King John (play)

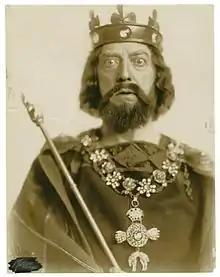
A photograph of Robert B. Mantell as King John

Hubert is reluctant to blind and kill Prince Arthur and spares him in secret. The English nobility demand Arthur's release. John agrees, but Hubert then tells him that Arthur is dead. The nobles, believing the Prince was murdered by his own uncle, defect to Louis' side. Equally upsetting, and more heartbreaking to John, is the news of his mother's death, along with that of Lady Constance. The Bastard reports that the monasteries are unhappy about John's attempt to steal their lands and gold. Hubert has a furious argument with John, during which he reveals that Arthur is still alive. John, delighted, sends him to report the news to the nobles.